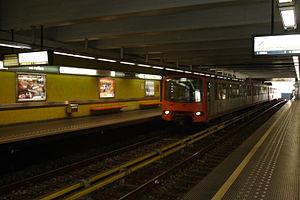
Station de métro Beaulieu
Beaulieu est une station de la ligne du métro de Bruxelles.